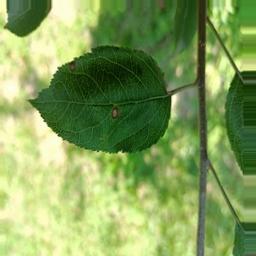
Label: Alternaria